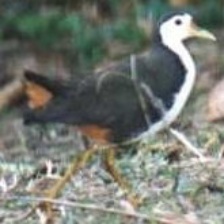
Species: WHITE BREASTED WATERHEN
Scientific name: AMAURORNIS PHOENICURUS
ImageNet parent category: european_gallinule